Castra Albana

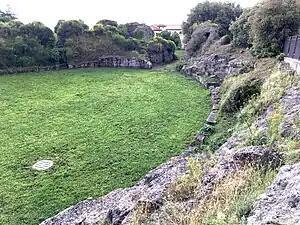
The Amphitheatre

The Baths of Caracalla are even today the most conspicuous evidence of the "castra"’s period of greatest splendour, built by Caracalla after the "castra" and probably for the garrison, but before the amphitheatre. The best conserved part of the baths is a rectangular hall, 37 x 12 metres which is home to the Church of San Pietro.